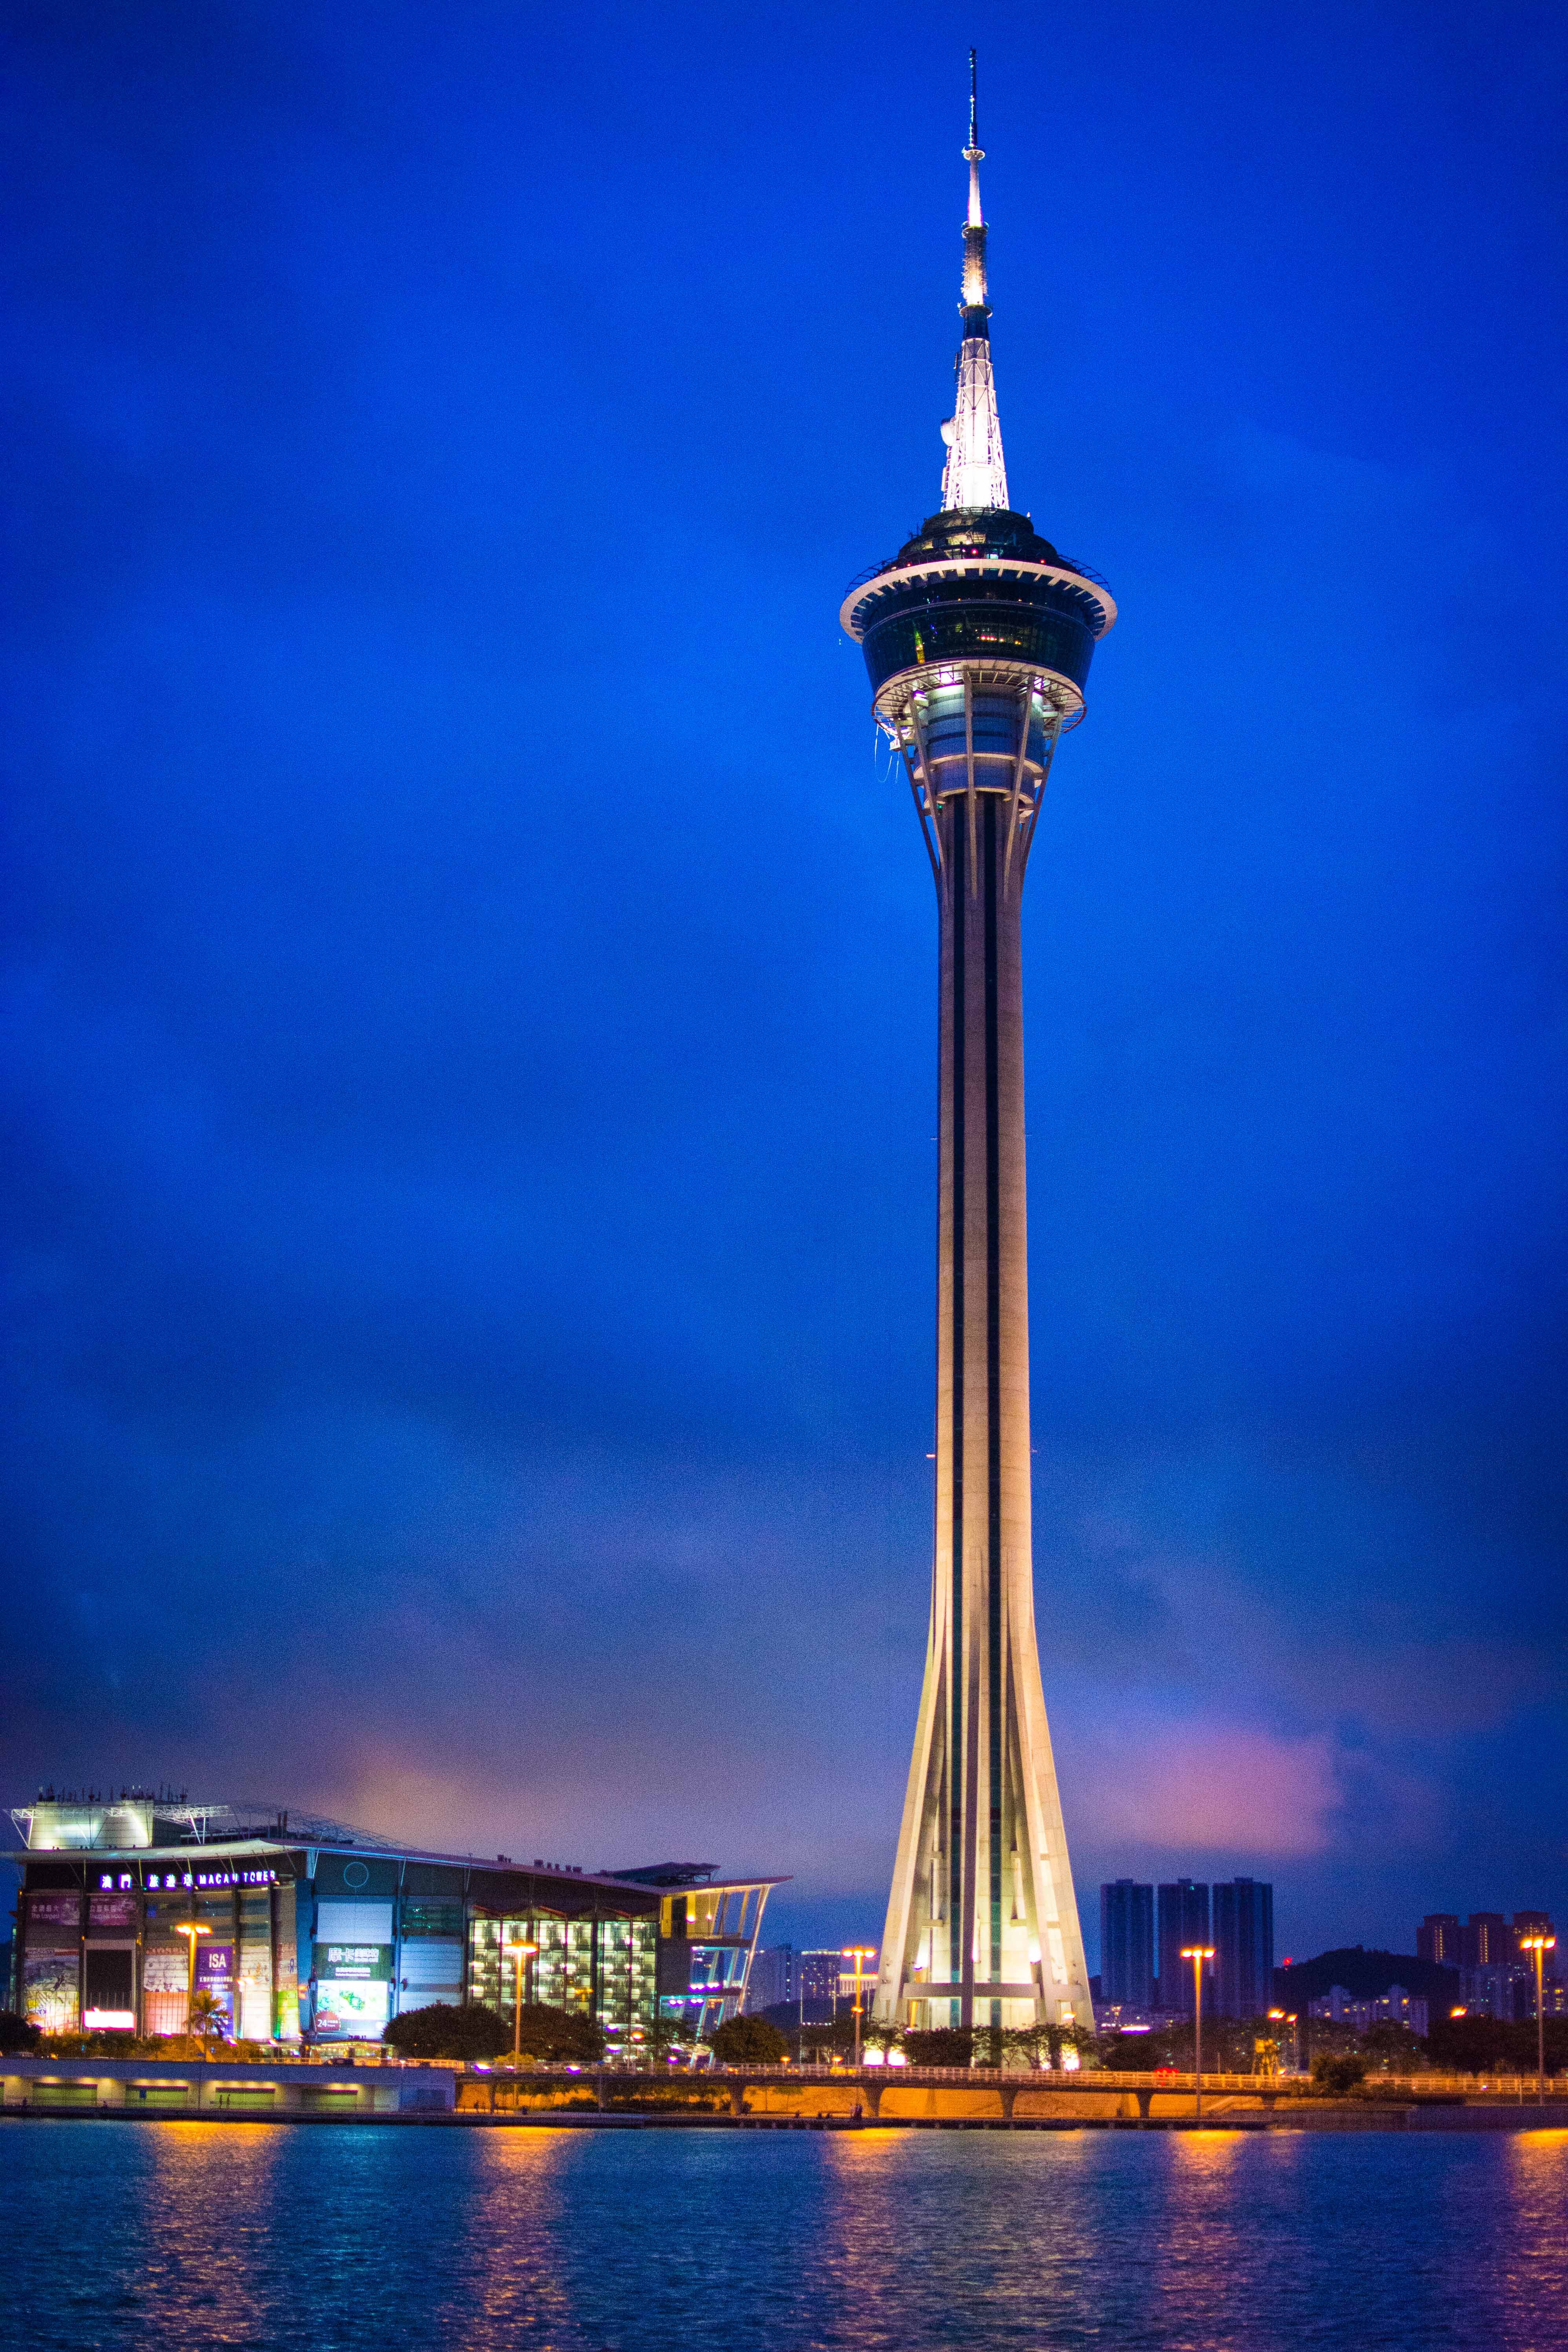
skyline, night, skyscraper, cityscape, dusk, evening, reflection, tower, landmark, macau, night view, macau tower, south bay lake